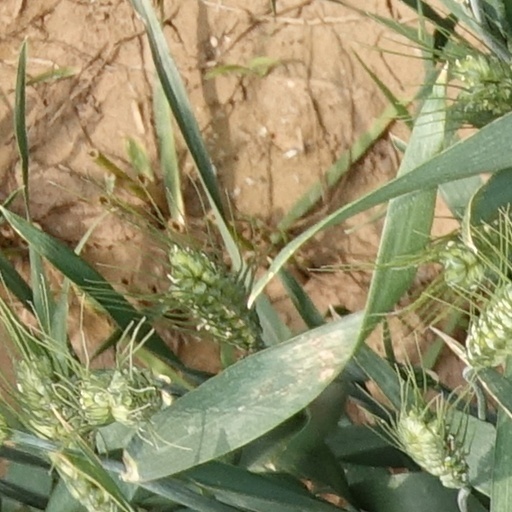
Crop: wheat